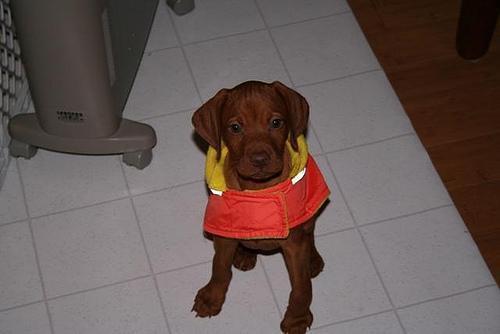
vizsla